Isaac Hecker

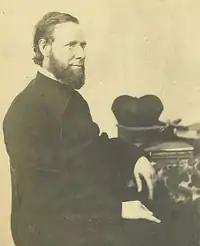
Hecker, circa 1860

Shortly after leaving the Brook Farm in 1844, Hecker was baptized into the Roman Catholic Church by Bishop John McCloskey of New York. One year later, he was entered in the novitiate of the Redemptorists in Belgium, and there he cultivated to a high degree the spirit of lofty mystical piety which marked him through life.